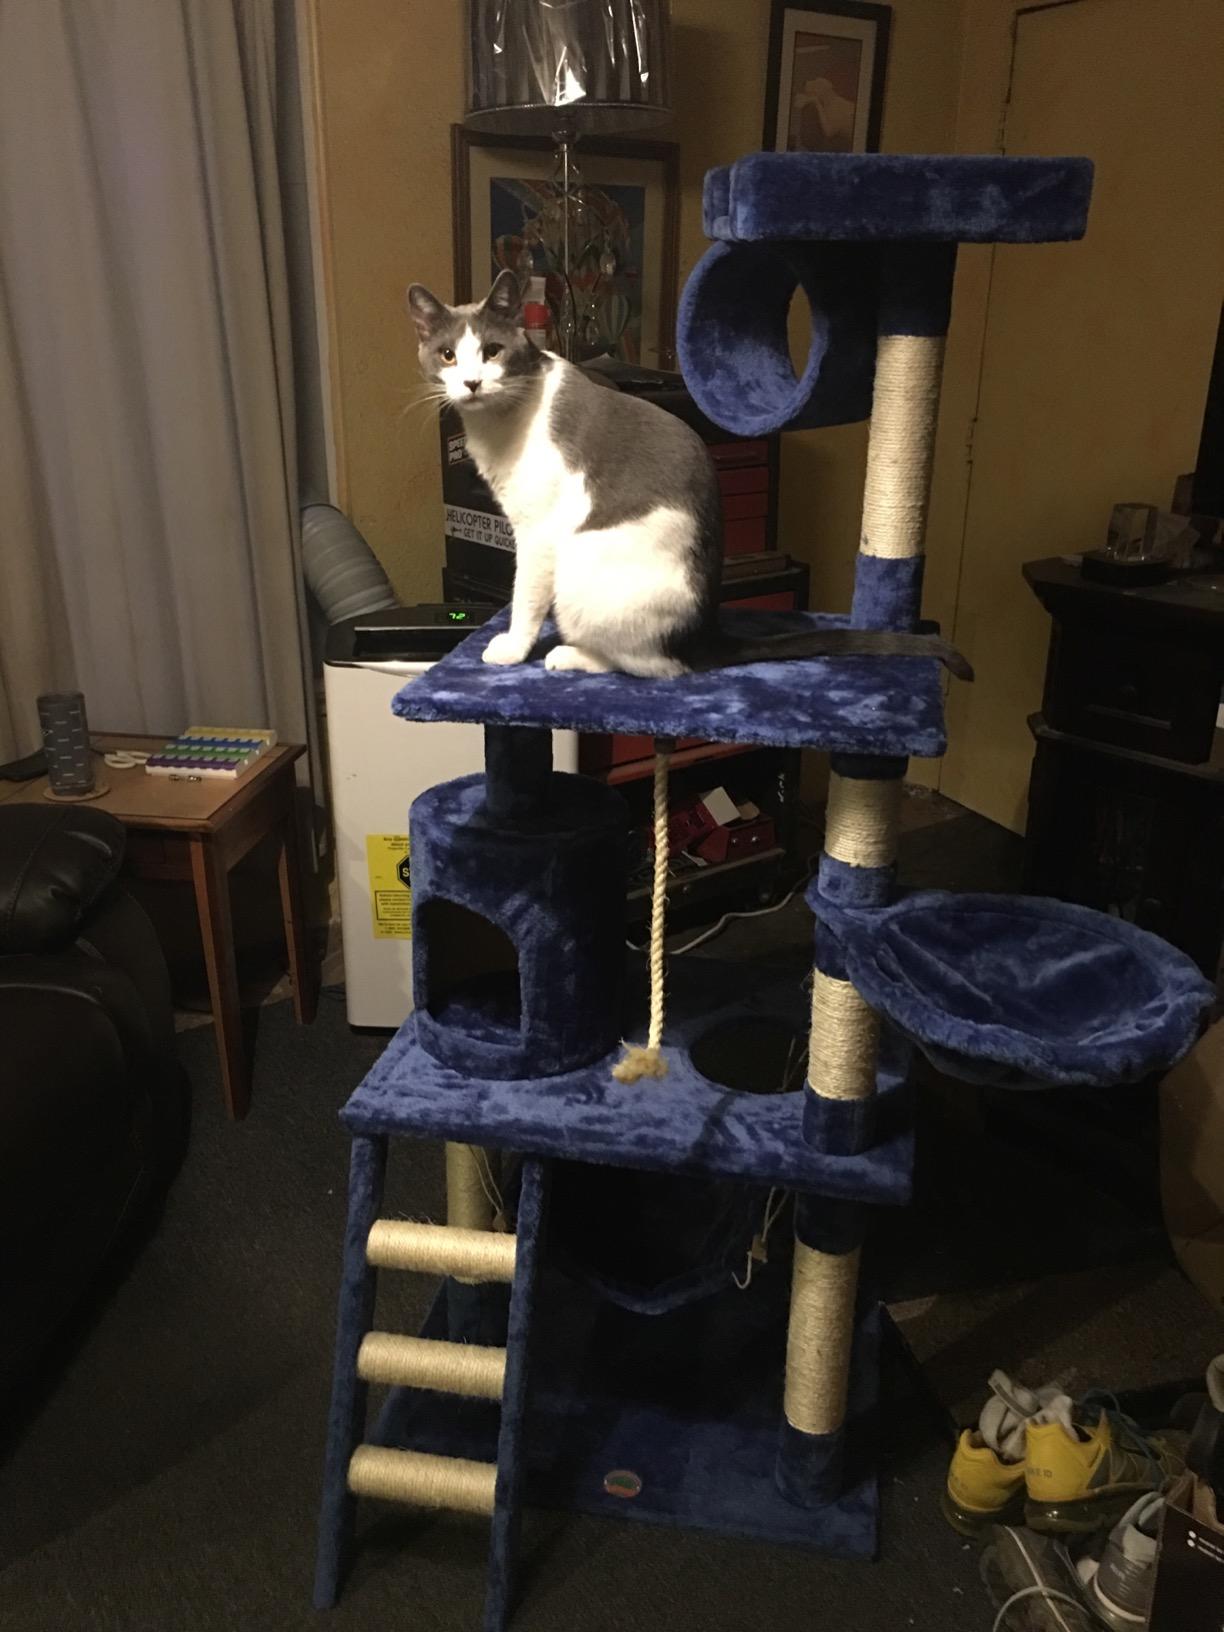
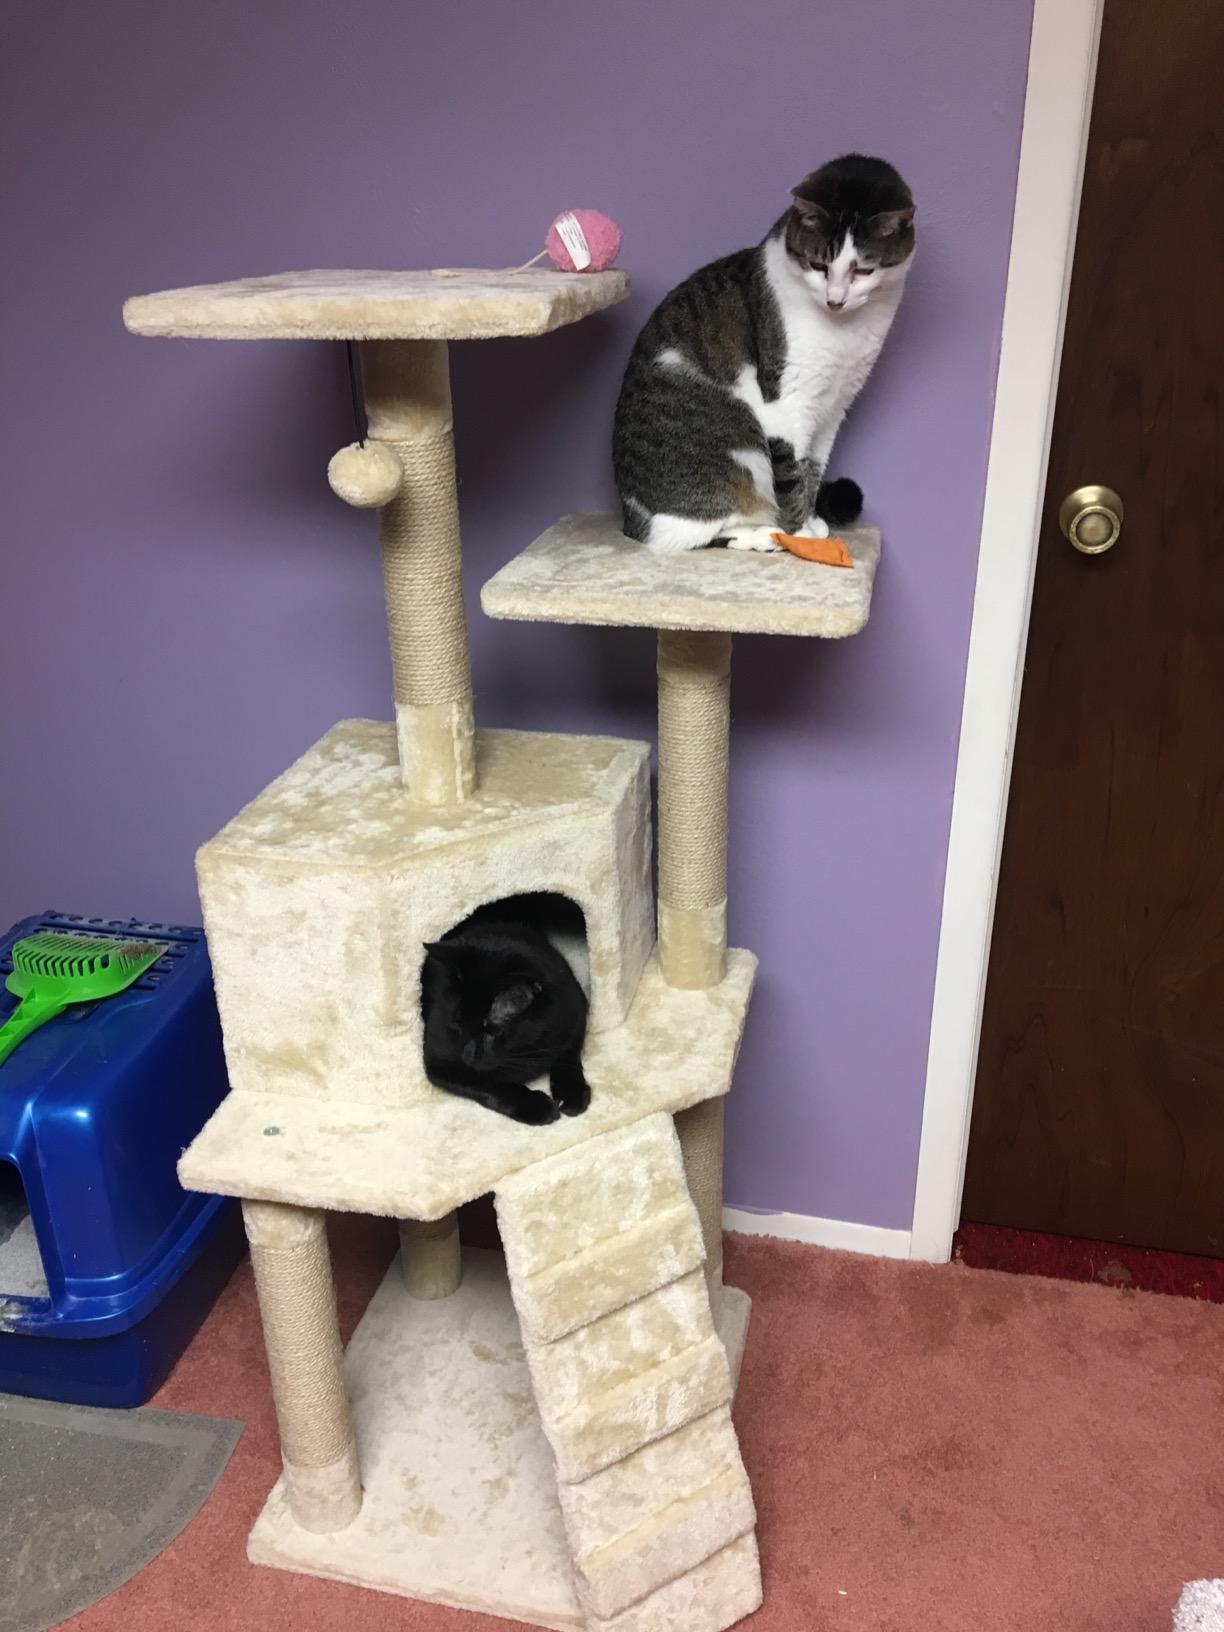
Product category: items_cat tree
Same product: no